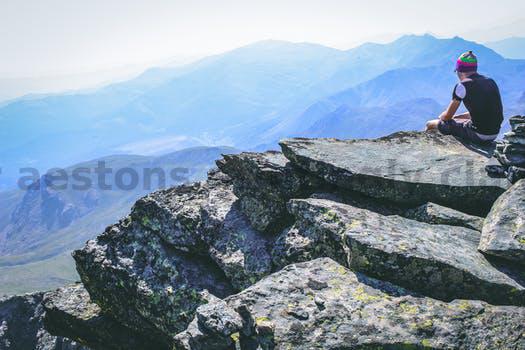
Label: Watermark